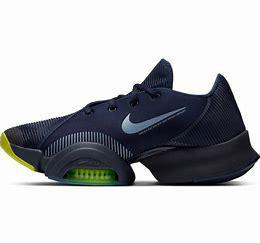
Brand: Nike
Model: Air Zoom Superrep 2